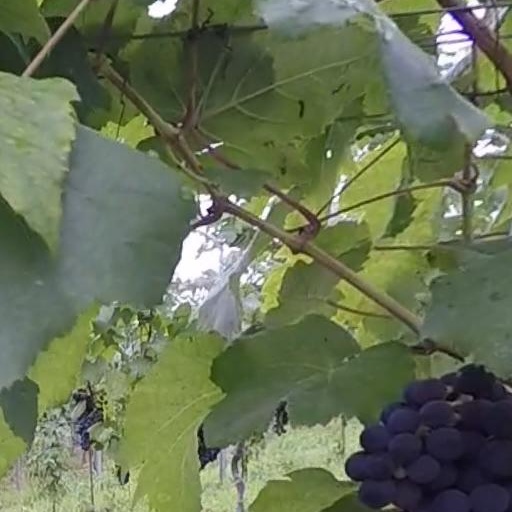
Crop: grape